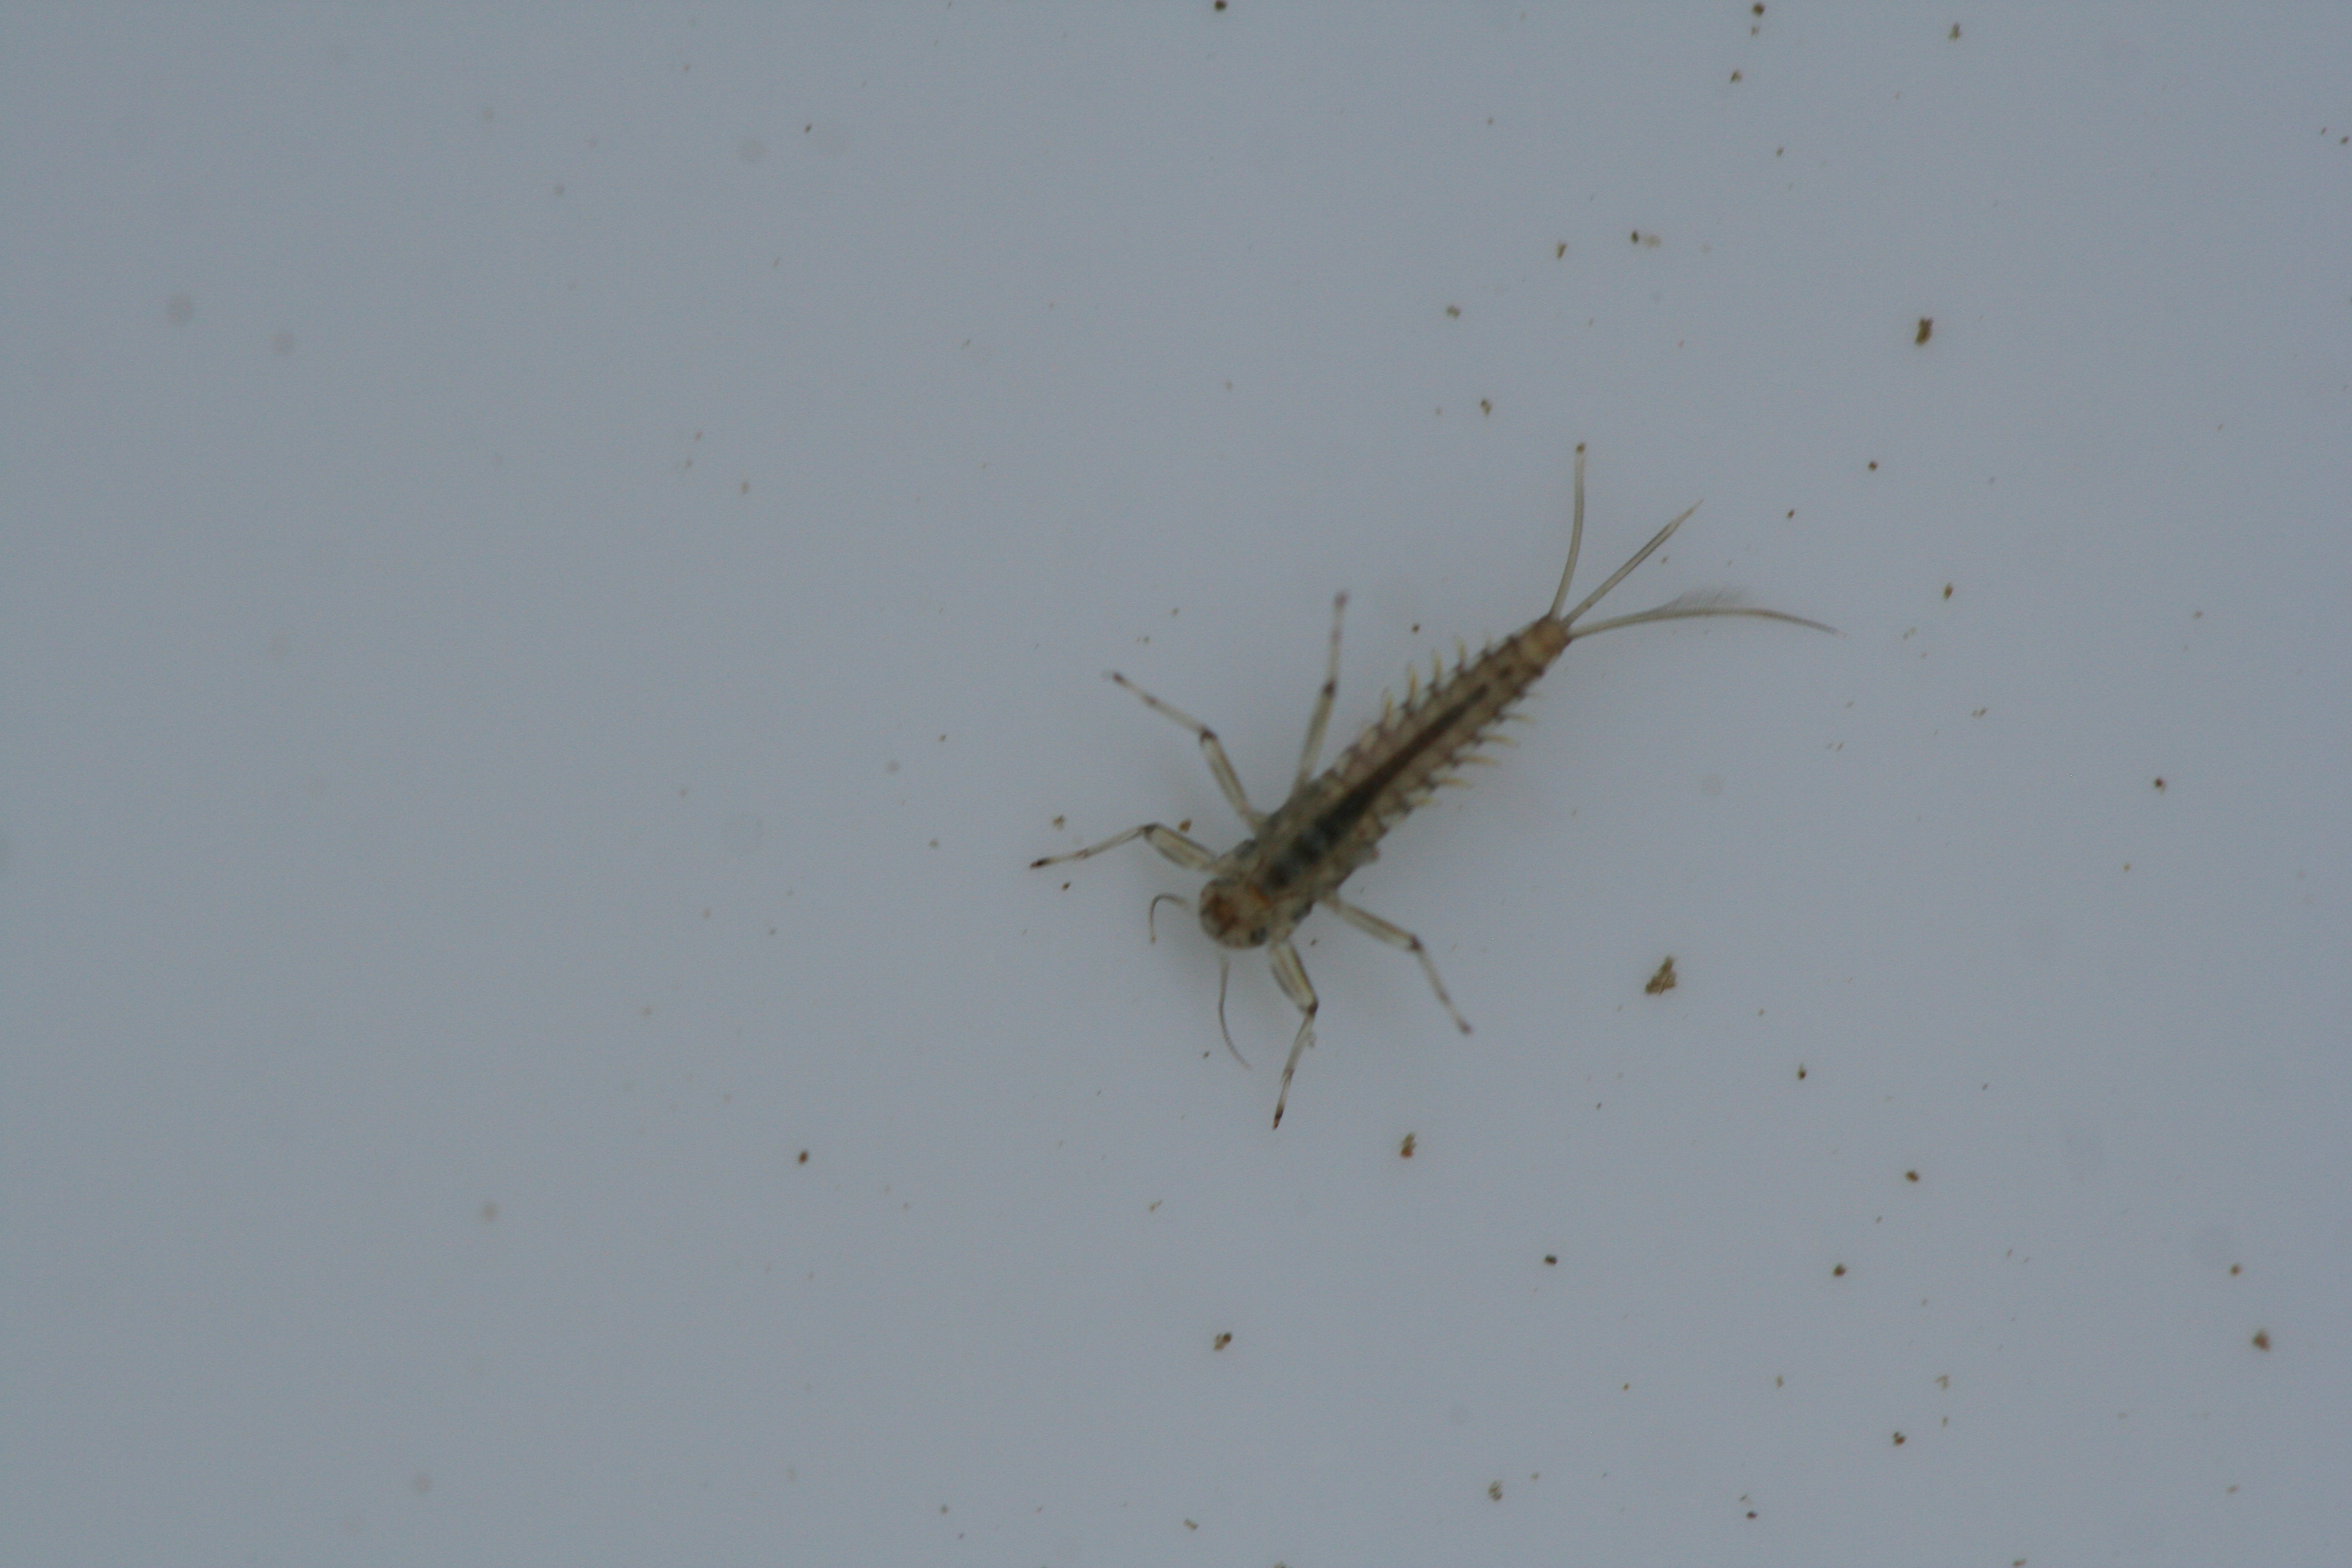
Macroinvertebrate group: minnow_mayflies